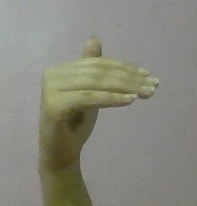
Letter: khaa